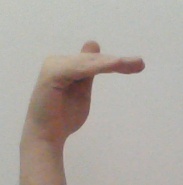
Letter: khaa